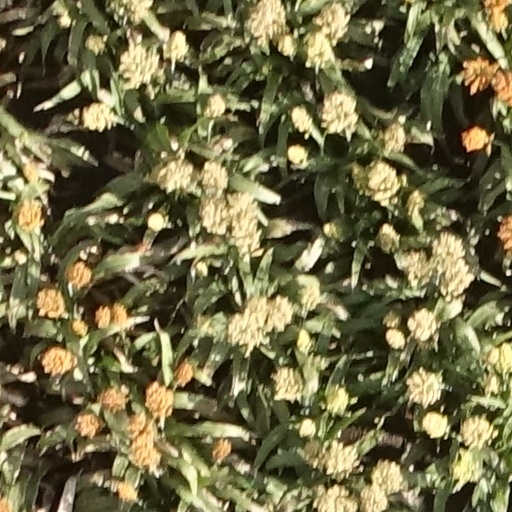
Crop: sorghum